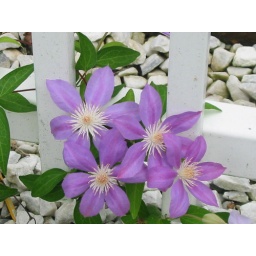
Some flowers by a fence at my old high school.